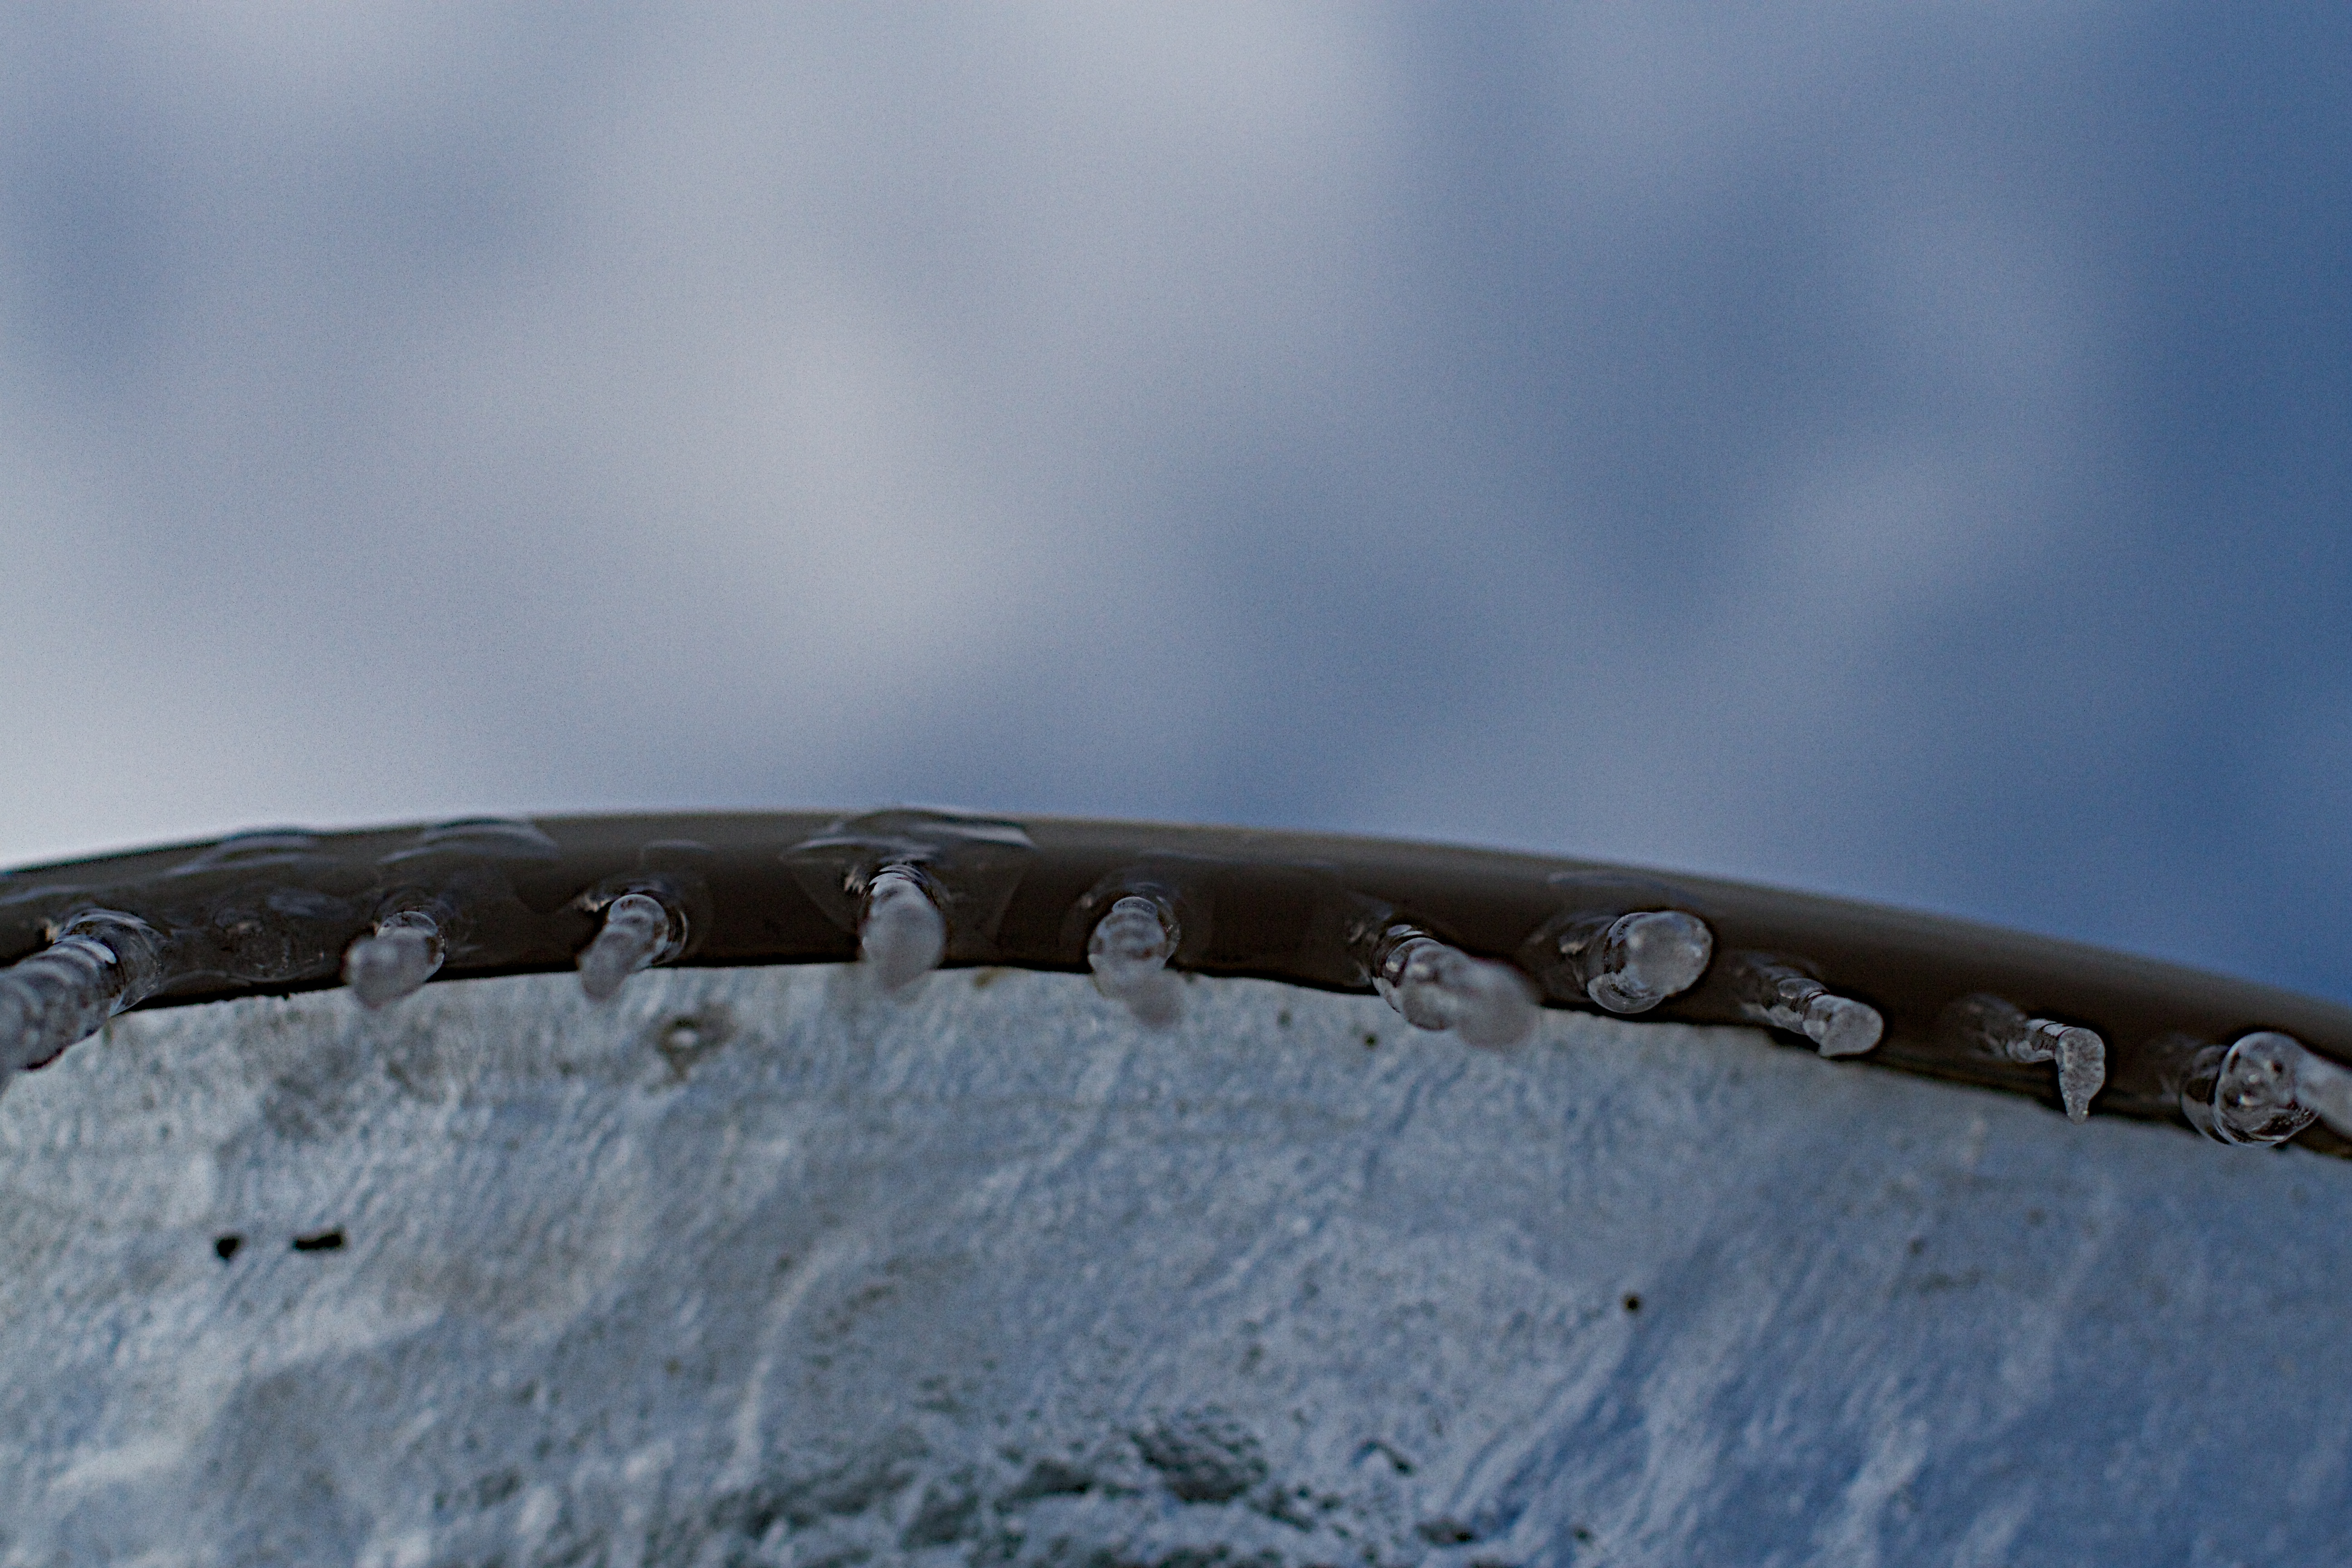
water, snow, winter, wing, sky, ice, reflection, weather, blue, tire, close up, macro photography, atmosphere of earth, automotive tire